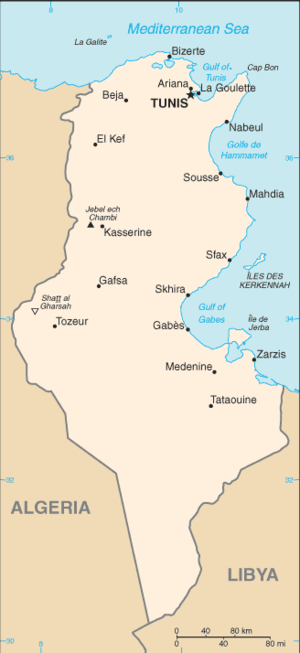
Medenine
Medenines beliggenhed i Tunesien
Medenine er en by i det sydlige Tunesien med et indbyggertal på cirka 62.000. Byen er hovedstad i et guvernement af samme navn og var under 2. verdenskrig scene for et stort slag under ørkenkrigen. Dele af Star Wars-filmene er optaget i byen.